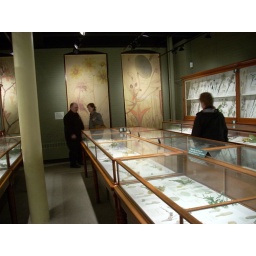
All the flowers and plants in the display cases are made of glass. The curtains are covered in sketches by the same artists.